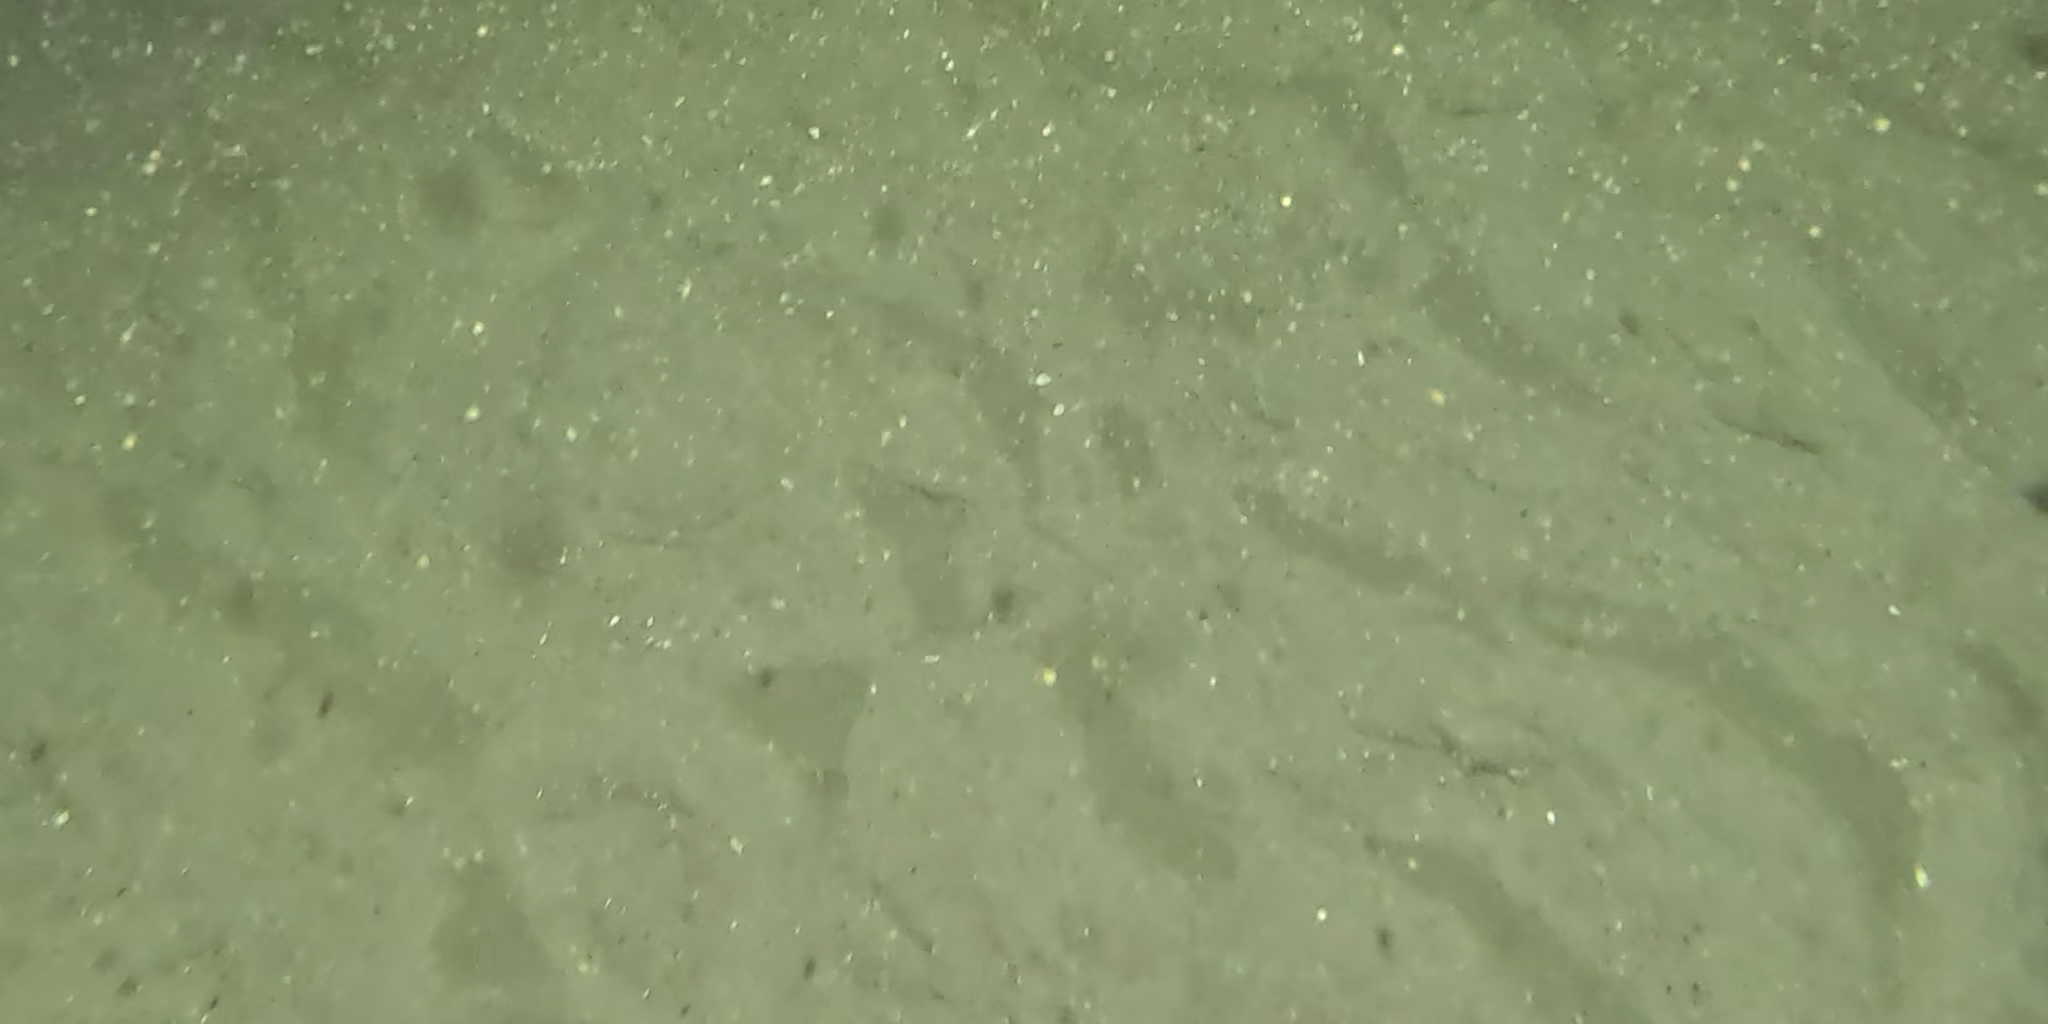
Seabed habitat: sand